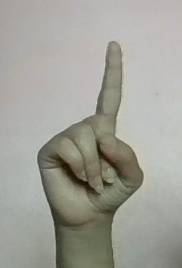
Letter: bb